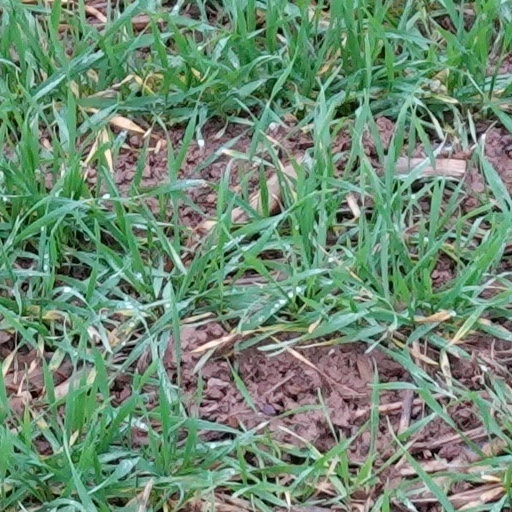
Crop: wheat